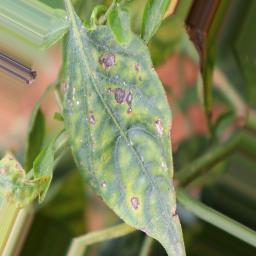
Label: cercospora